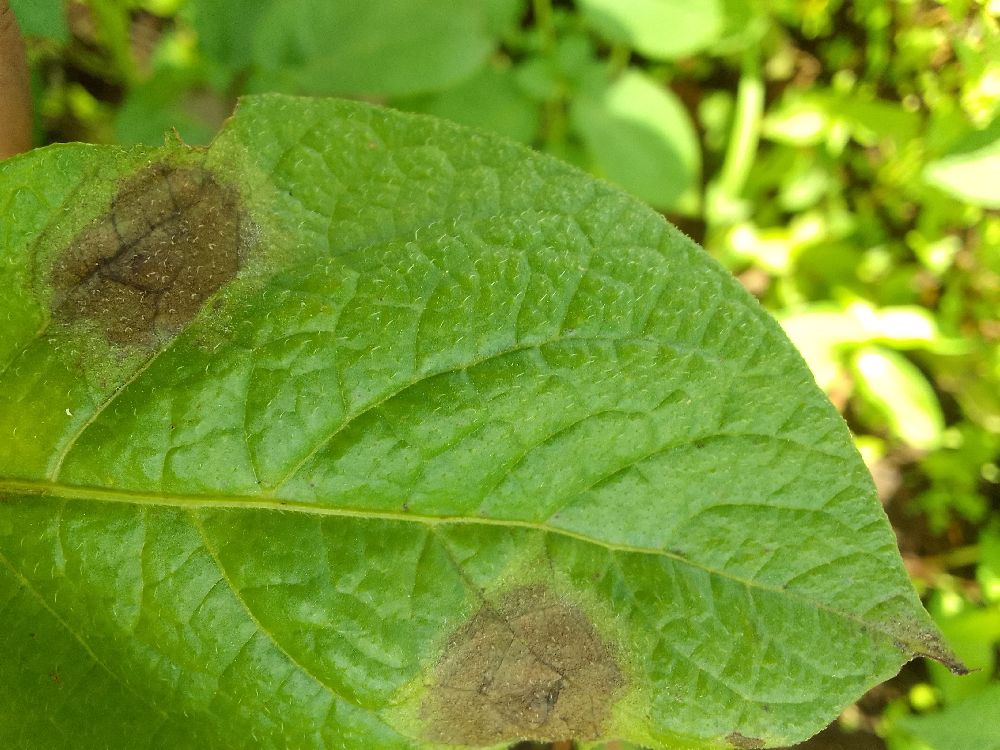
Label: Late blight